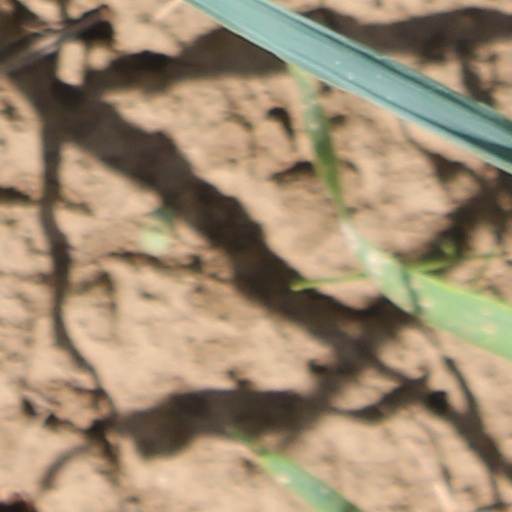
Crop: wheat